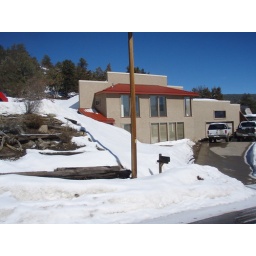
Front of earth roof home in Durango